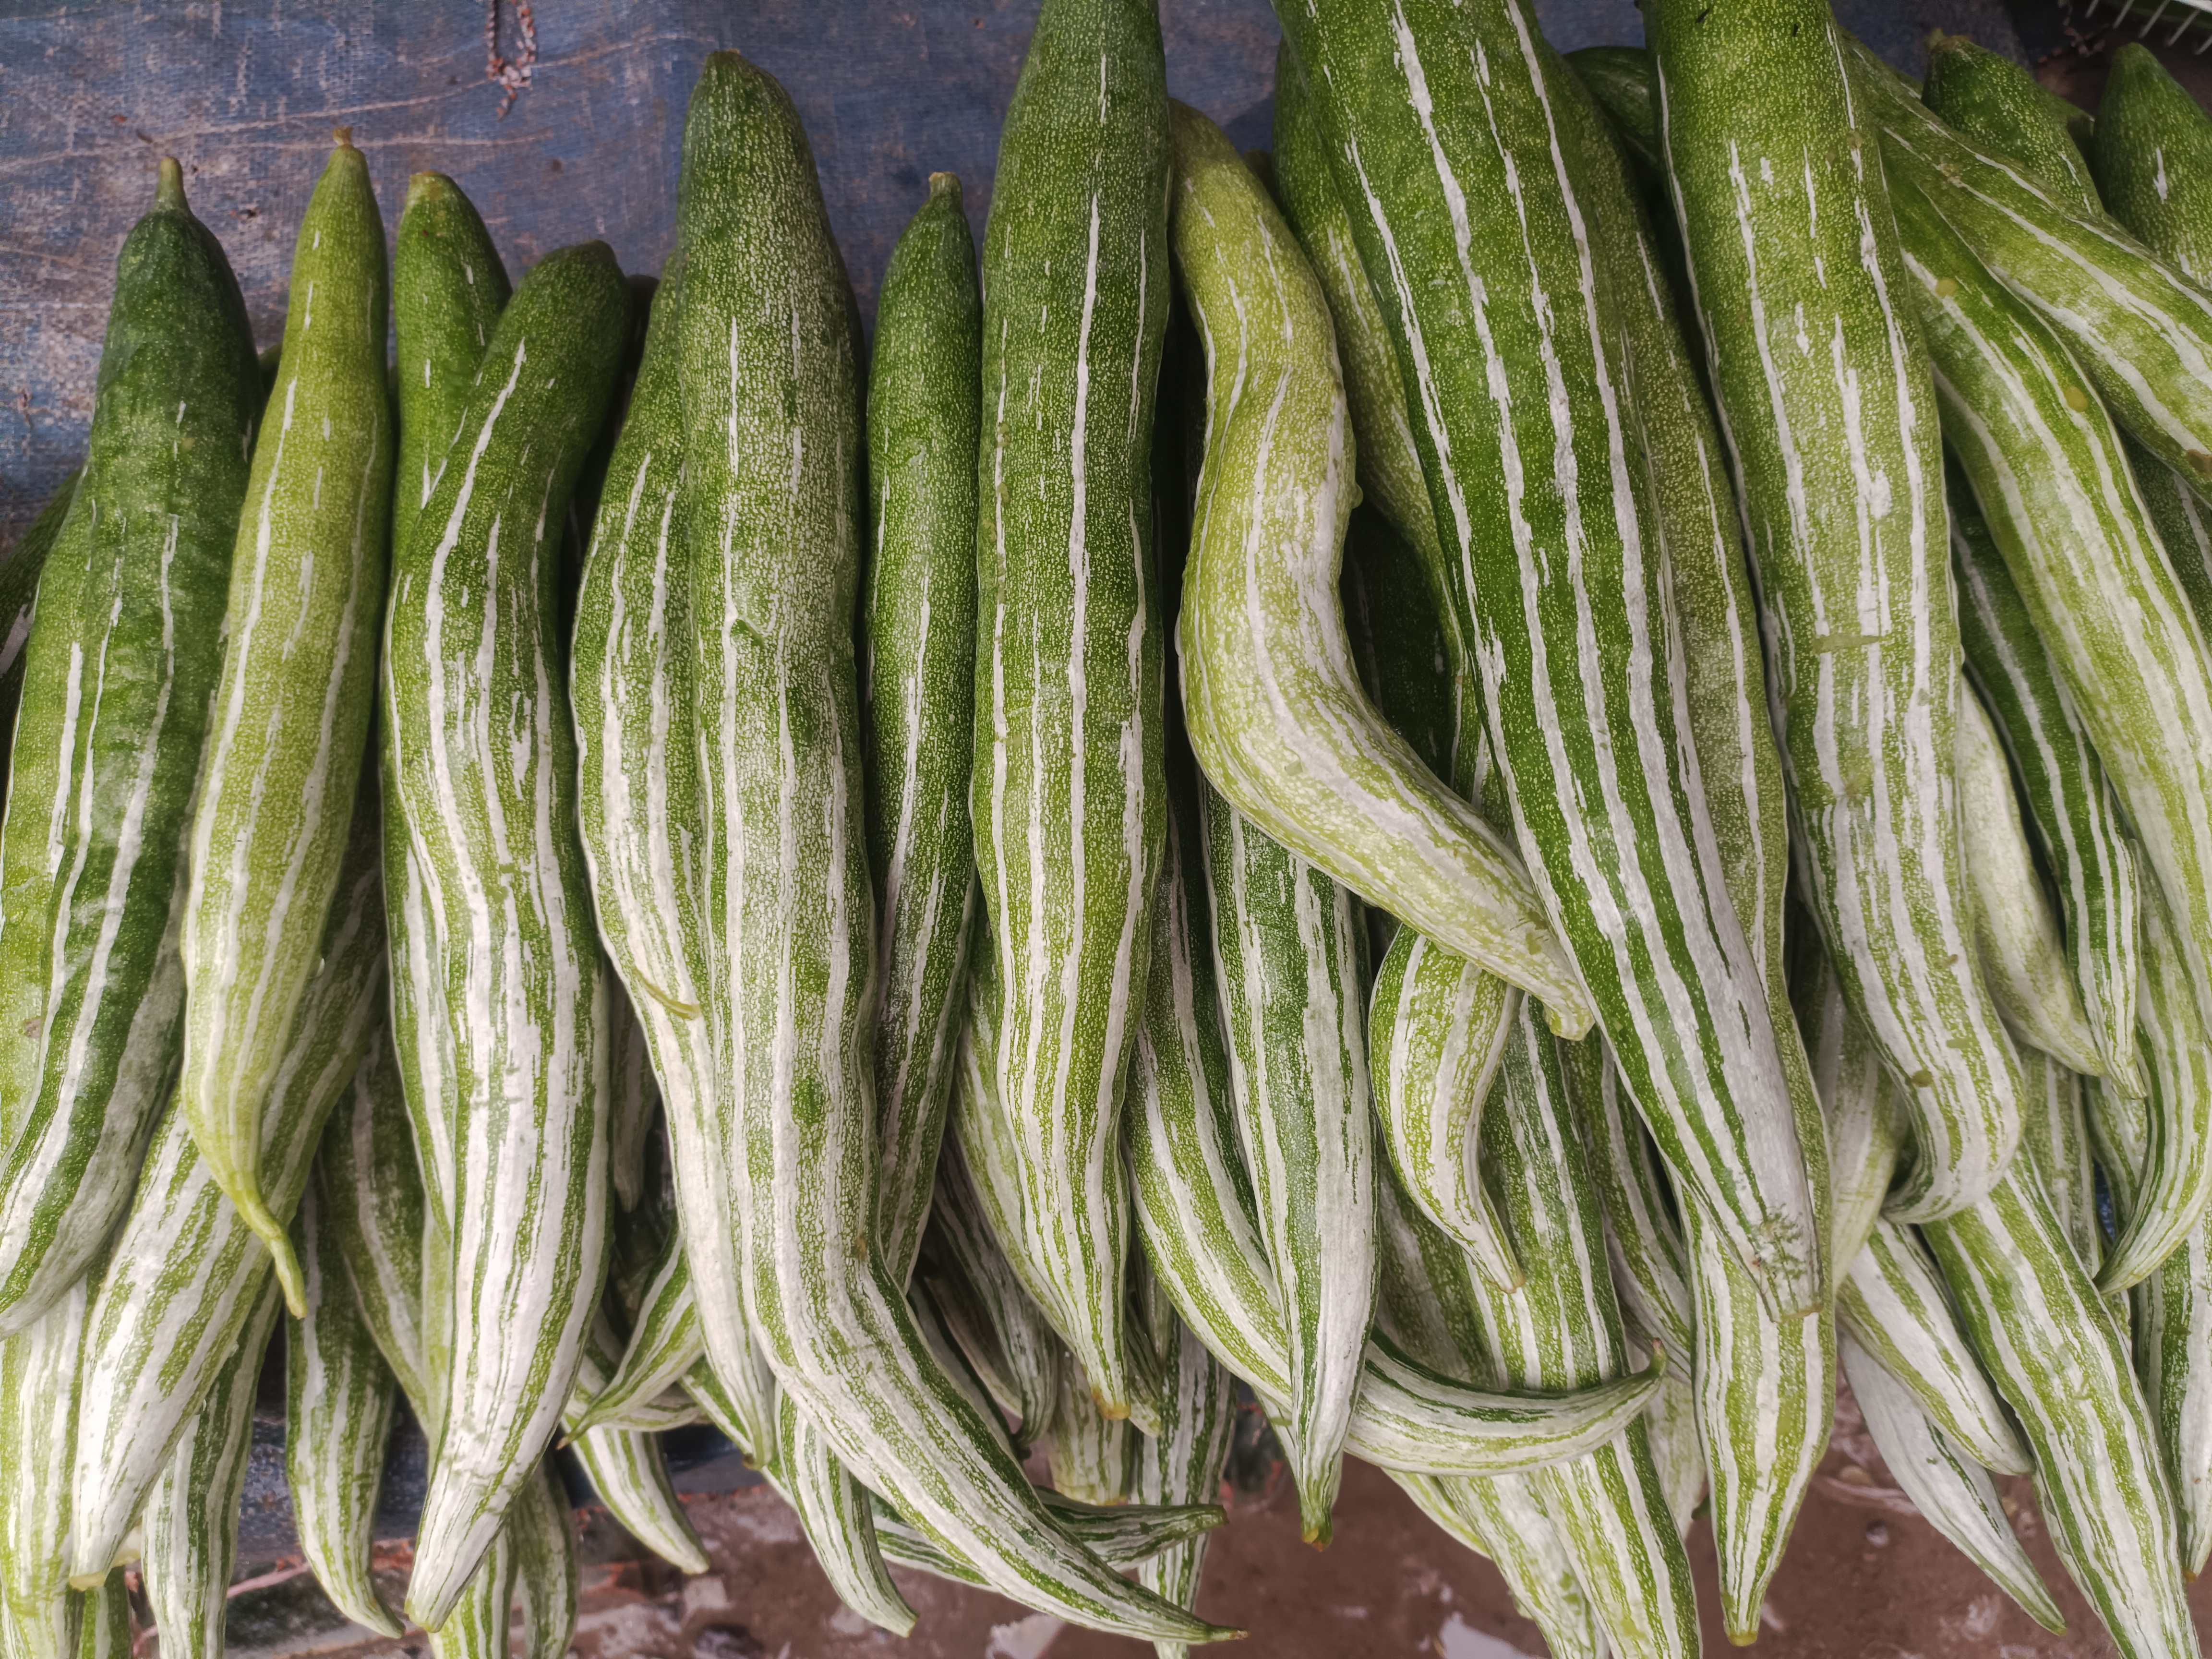
Label: Trichosanthes cucumerina